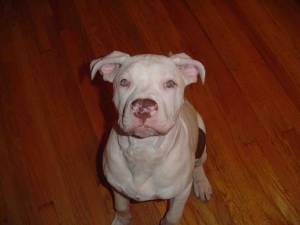
Animal: dog
Breed: american_pit_bull_terrier